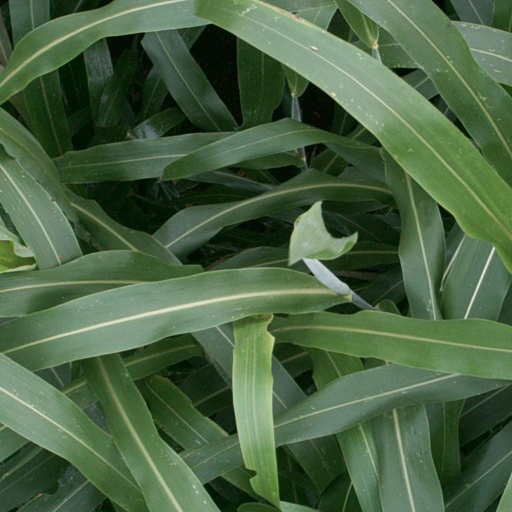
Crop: sorghum